William Stukeley

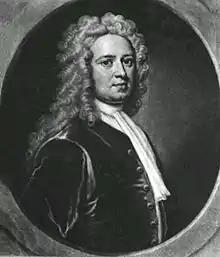
Illustration of Stukeley

In August 1709, Stukeley moved to London to further pursue medicine under doctor Richard Mead at St Thomas' Hospital. In March 1710, he left the city to practise medicine in the countryside, establishing a practice in Boston, Lincolnshire. He took with him a black servant, which would have been a status symbol at the time. Little is known of the time that he spent in the town, although, in 1713, he was accorded the Freedom of the Town.